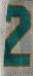
Number: 2